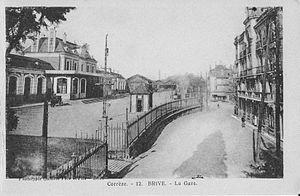
Carte postale ancienne éditée par phototypie Gironie Père et Fils, n°12
La gare de Brive-la-Gaillarde est une gare ferroviaire française des lignes des Aubrais - Orléans à Montauban-Ville-Bourbon, de Coutras à Tulle, de Brive à Toulouse via Capdenac et de Nexon à Brive, située sur le territoire de la commune de Brive-la-Gaillarde, dans le département de la Corrèze, en région Nouvelle-Aquitaine.
Brive-la-Gaillarde, couramment appelée simplement Brive, est une commune de la France, sous-préfecture de la Corrèze, en région Nouvelle-Aquitaine. C'est la ville la plus peuplée du département. Les habitants de Brive sont appelés les Brivistes.